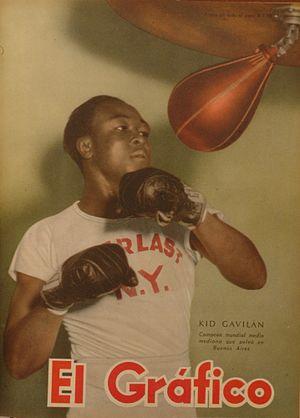
Kid Gavilan est un boxeur cubain né le 6 janvier 1926 à Berrocal et mort le 13 février 2003 à Miami.